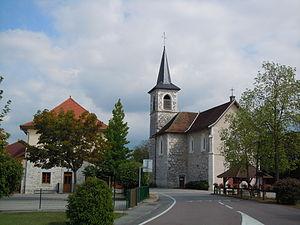
Belmont-Tramonet - Eglise et Mairie - Savoie - France
Belmont-Tramonet est une commune française située dans le département de la Savoie, en région Auvergne-Rhône-Alpes.